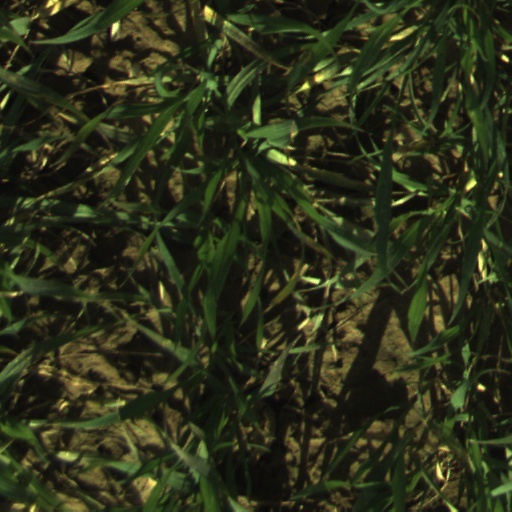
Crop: wheat